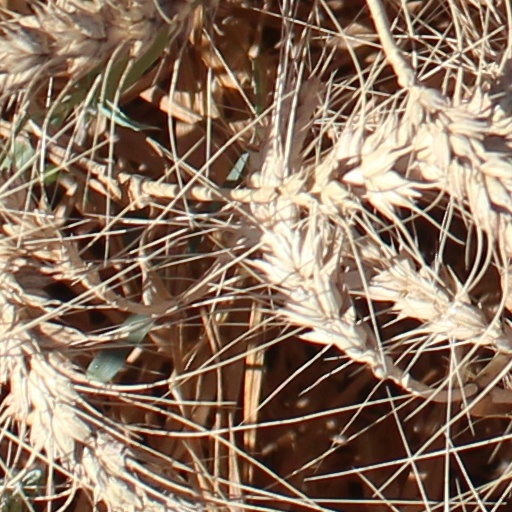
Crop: wheat